1980 murders of U.S. missionaries in El Salvador

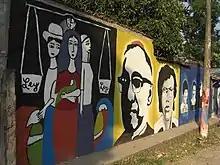
Memorial depicting Oscar Romero and the 1980 murders of U.S. missionaries in El Salvador.

On December 2, 1980, four female Catholic missionaries from the United States working in El Salvador were raped and murdered by five members of the El Salvador National Guard (Daniel Canales Ramírez, Carlos Joaquín Contreras Palacios, Francisco Orlando Contreras Recinos, José Roberto Moreno Canjura, and Luis Antonio Colindres Alemán). The victims were Maryknoll sisters Maura Clarke and Ita Ford, Ursuline sister Dorothy Kazel and lay missionary Jean Donovan.